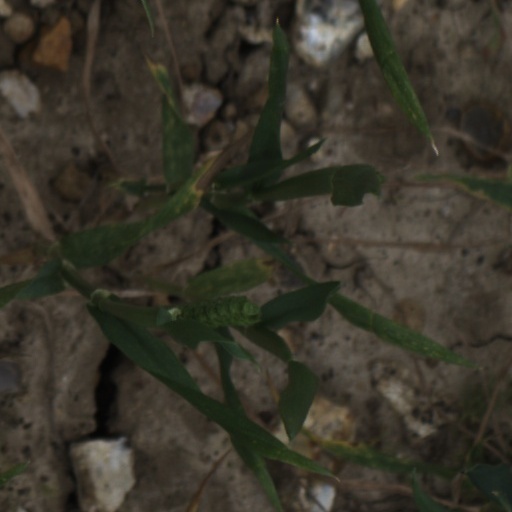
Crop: wheat